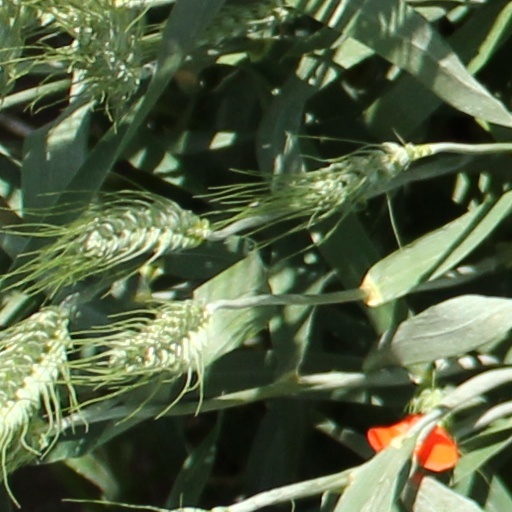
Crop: wheat